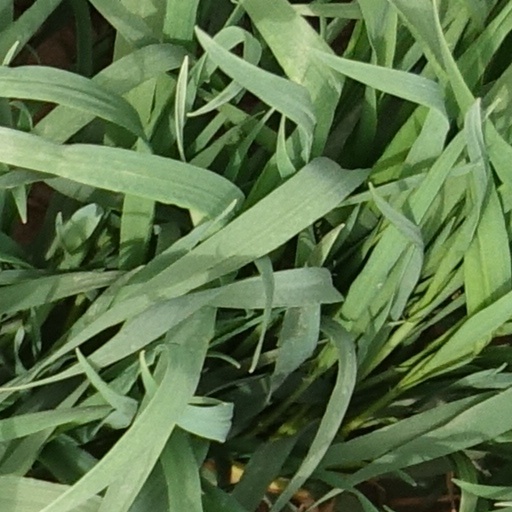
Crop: wheat